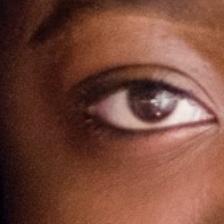
Label: faces